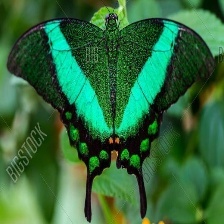
Species: BANDED PEACOCK